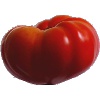
Label: Tomato 3